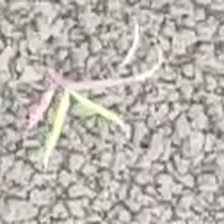
Weed species: Digitaria_SP_(Digitaria Sanguinalis )